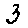
Label: 3